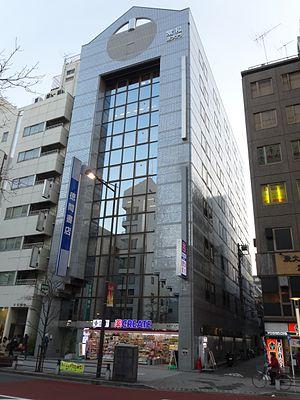
Tokuma Shoten Publishing Co., Ltd. est un des plus importants éditeurs du Japon. Ses produits comprennent de la musique, des jeux vidéo, des logiciels, des films, des magazines, des mangas et des livres.